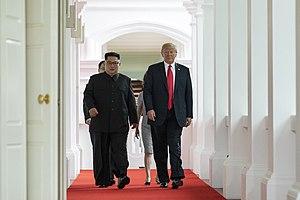
Le sommet entre la Corée du Nord et les États-Unis à Singapour consiste en la rencontre entre Donald Trump et Kim Jong-un, respectivement président des États-Unis et dirigeant suprême de la Corée du Nord. Il s'agit d'un sommet politique entre les deux chefs d’États qui a lieu à Singapour le 12 juin 2018.